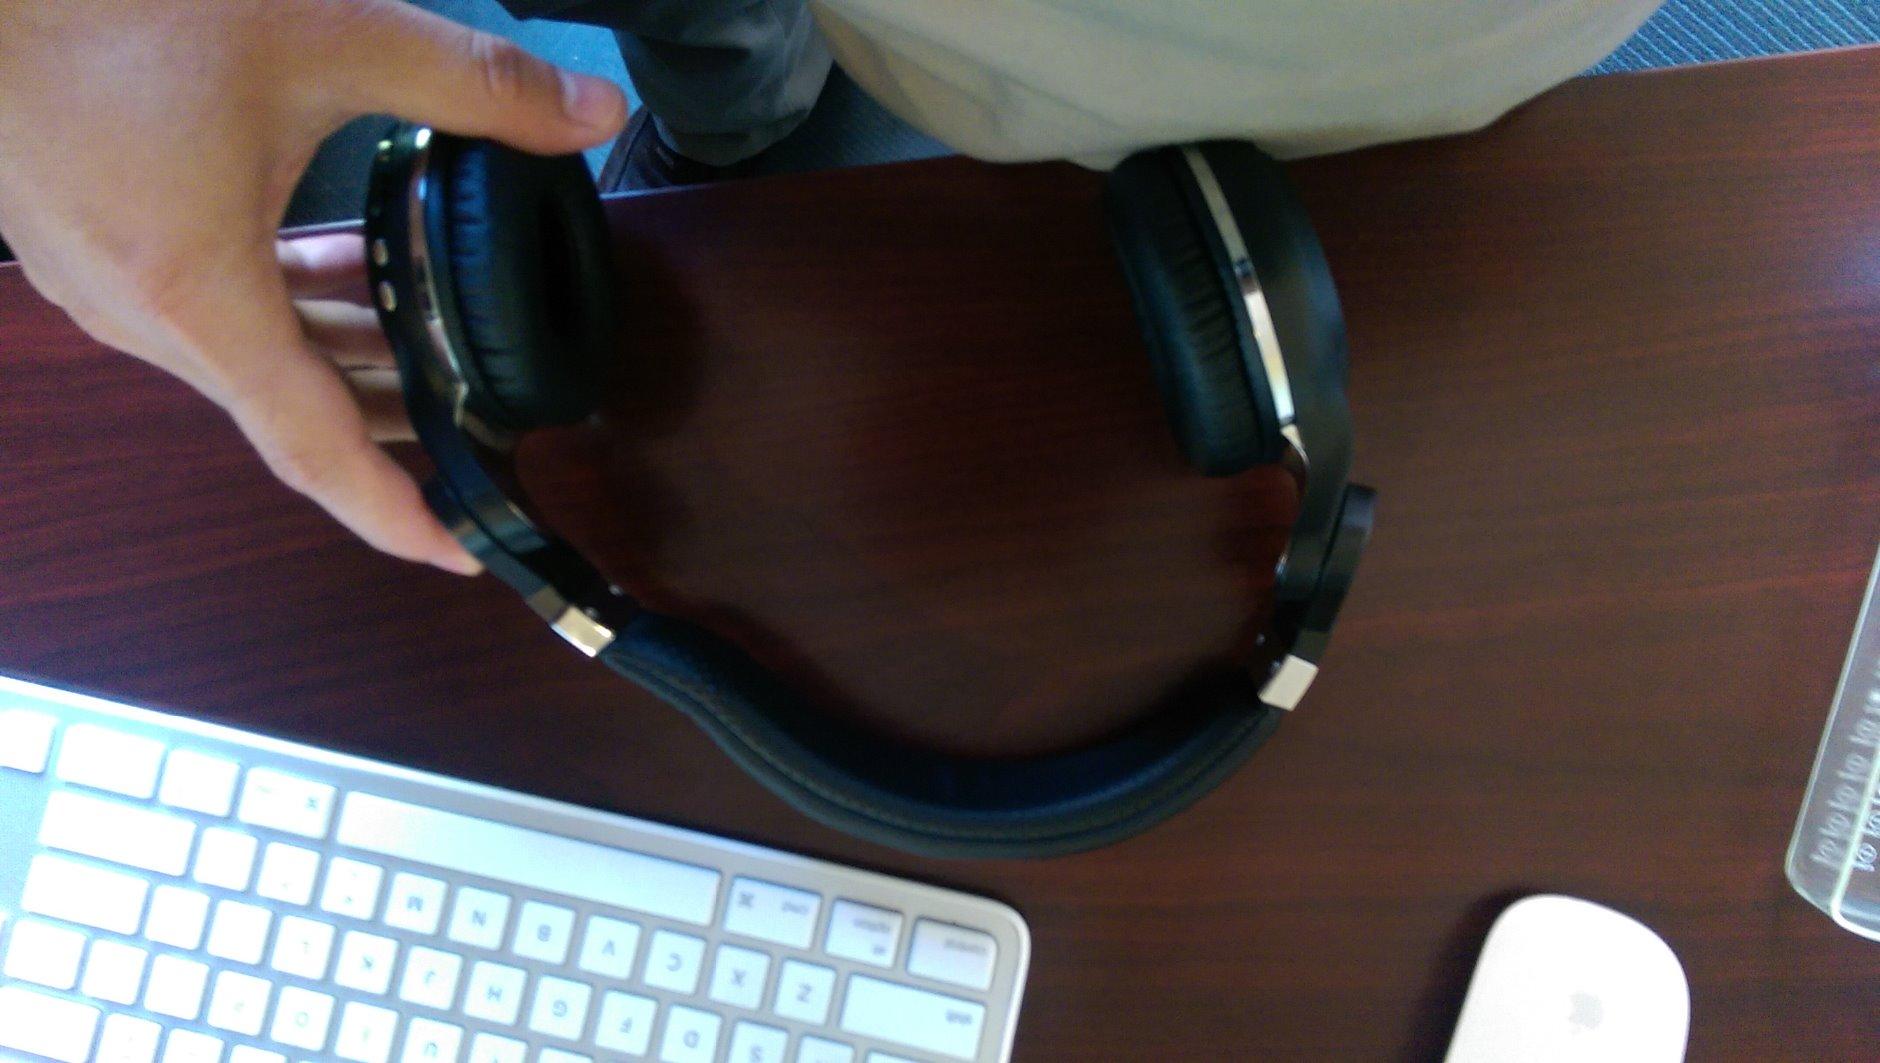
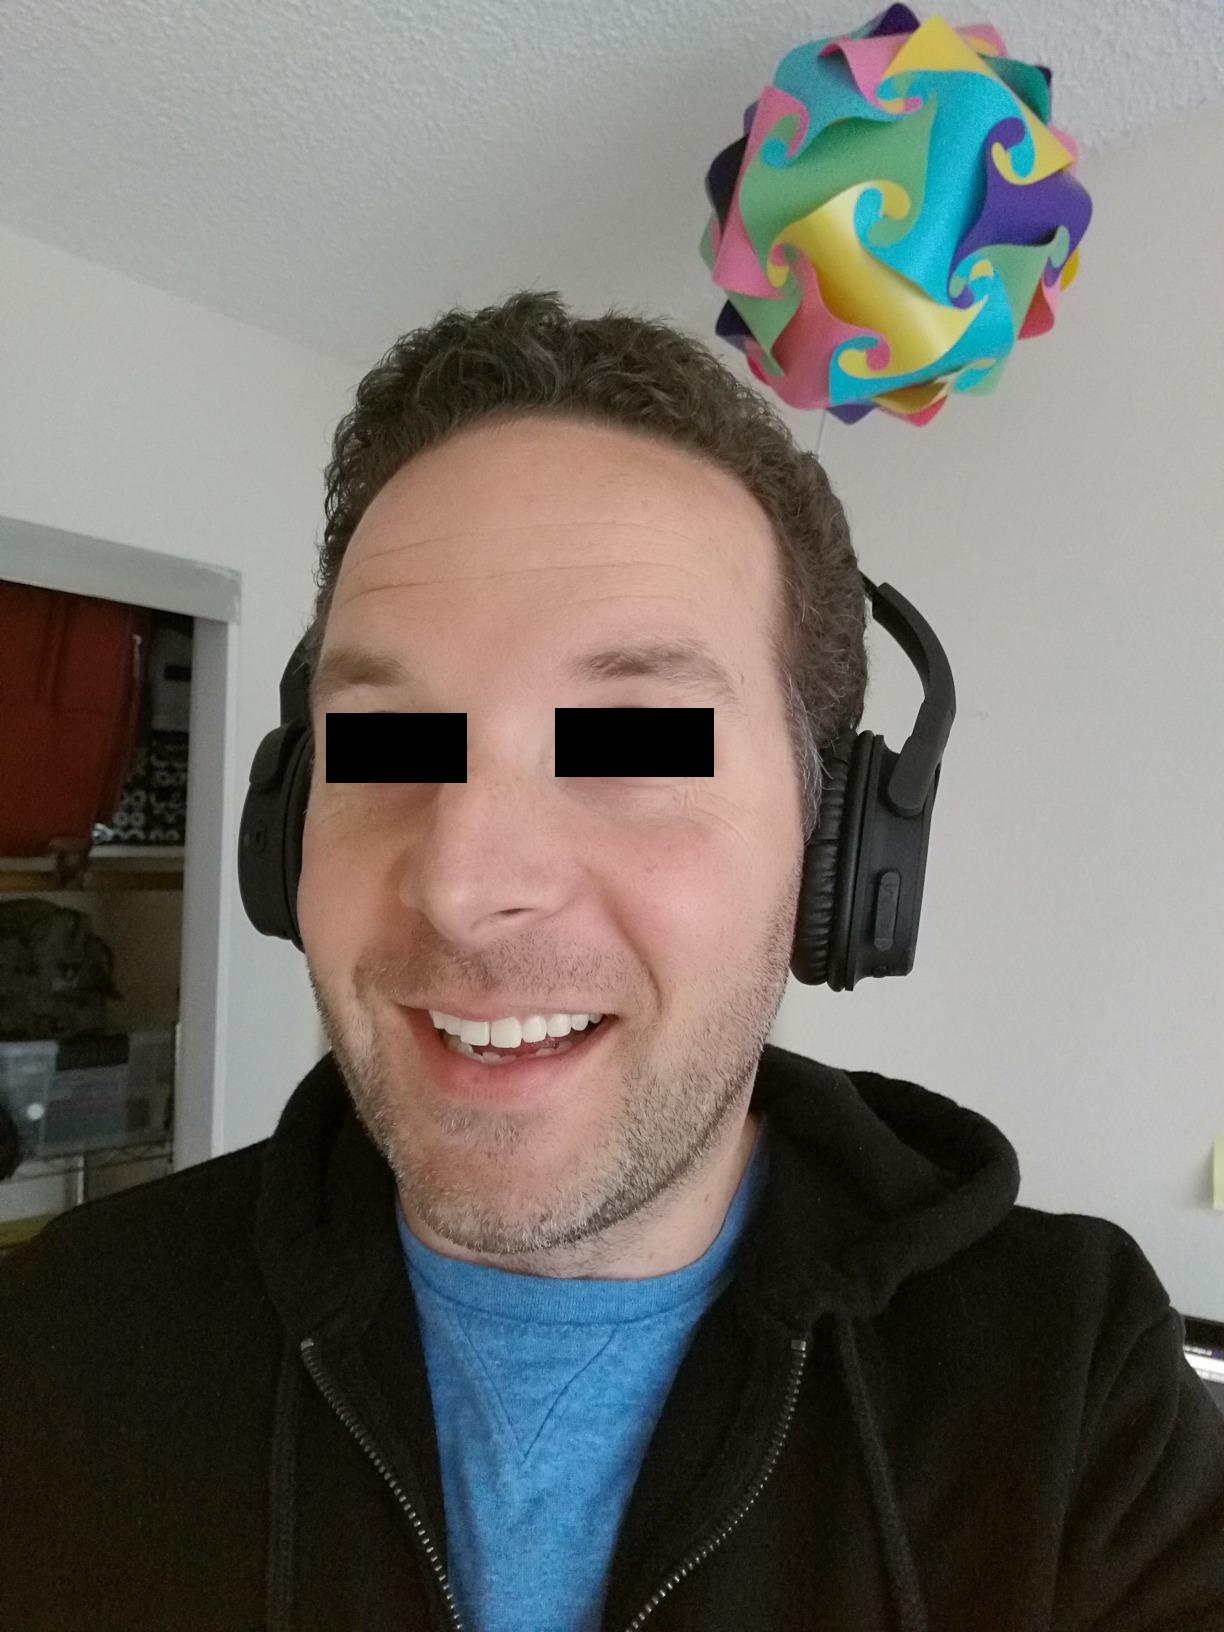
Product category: headphones
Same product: no